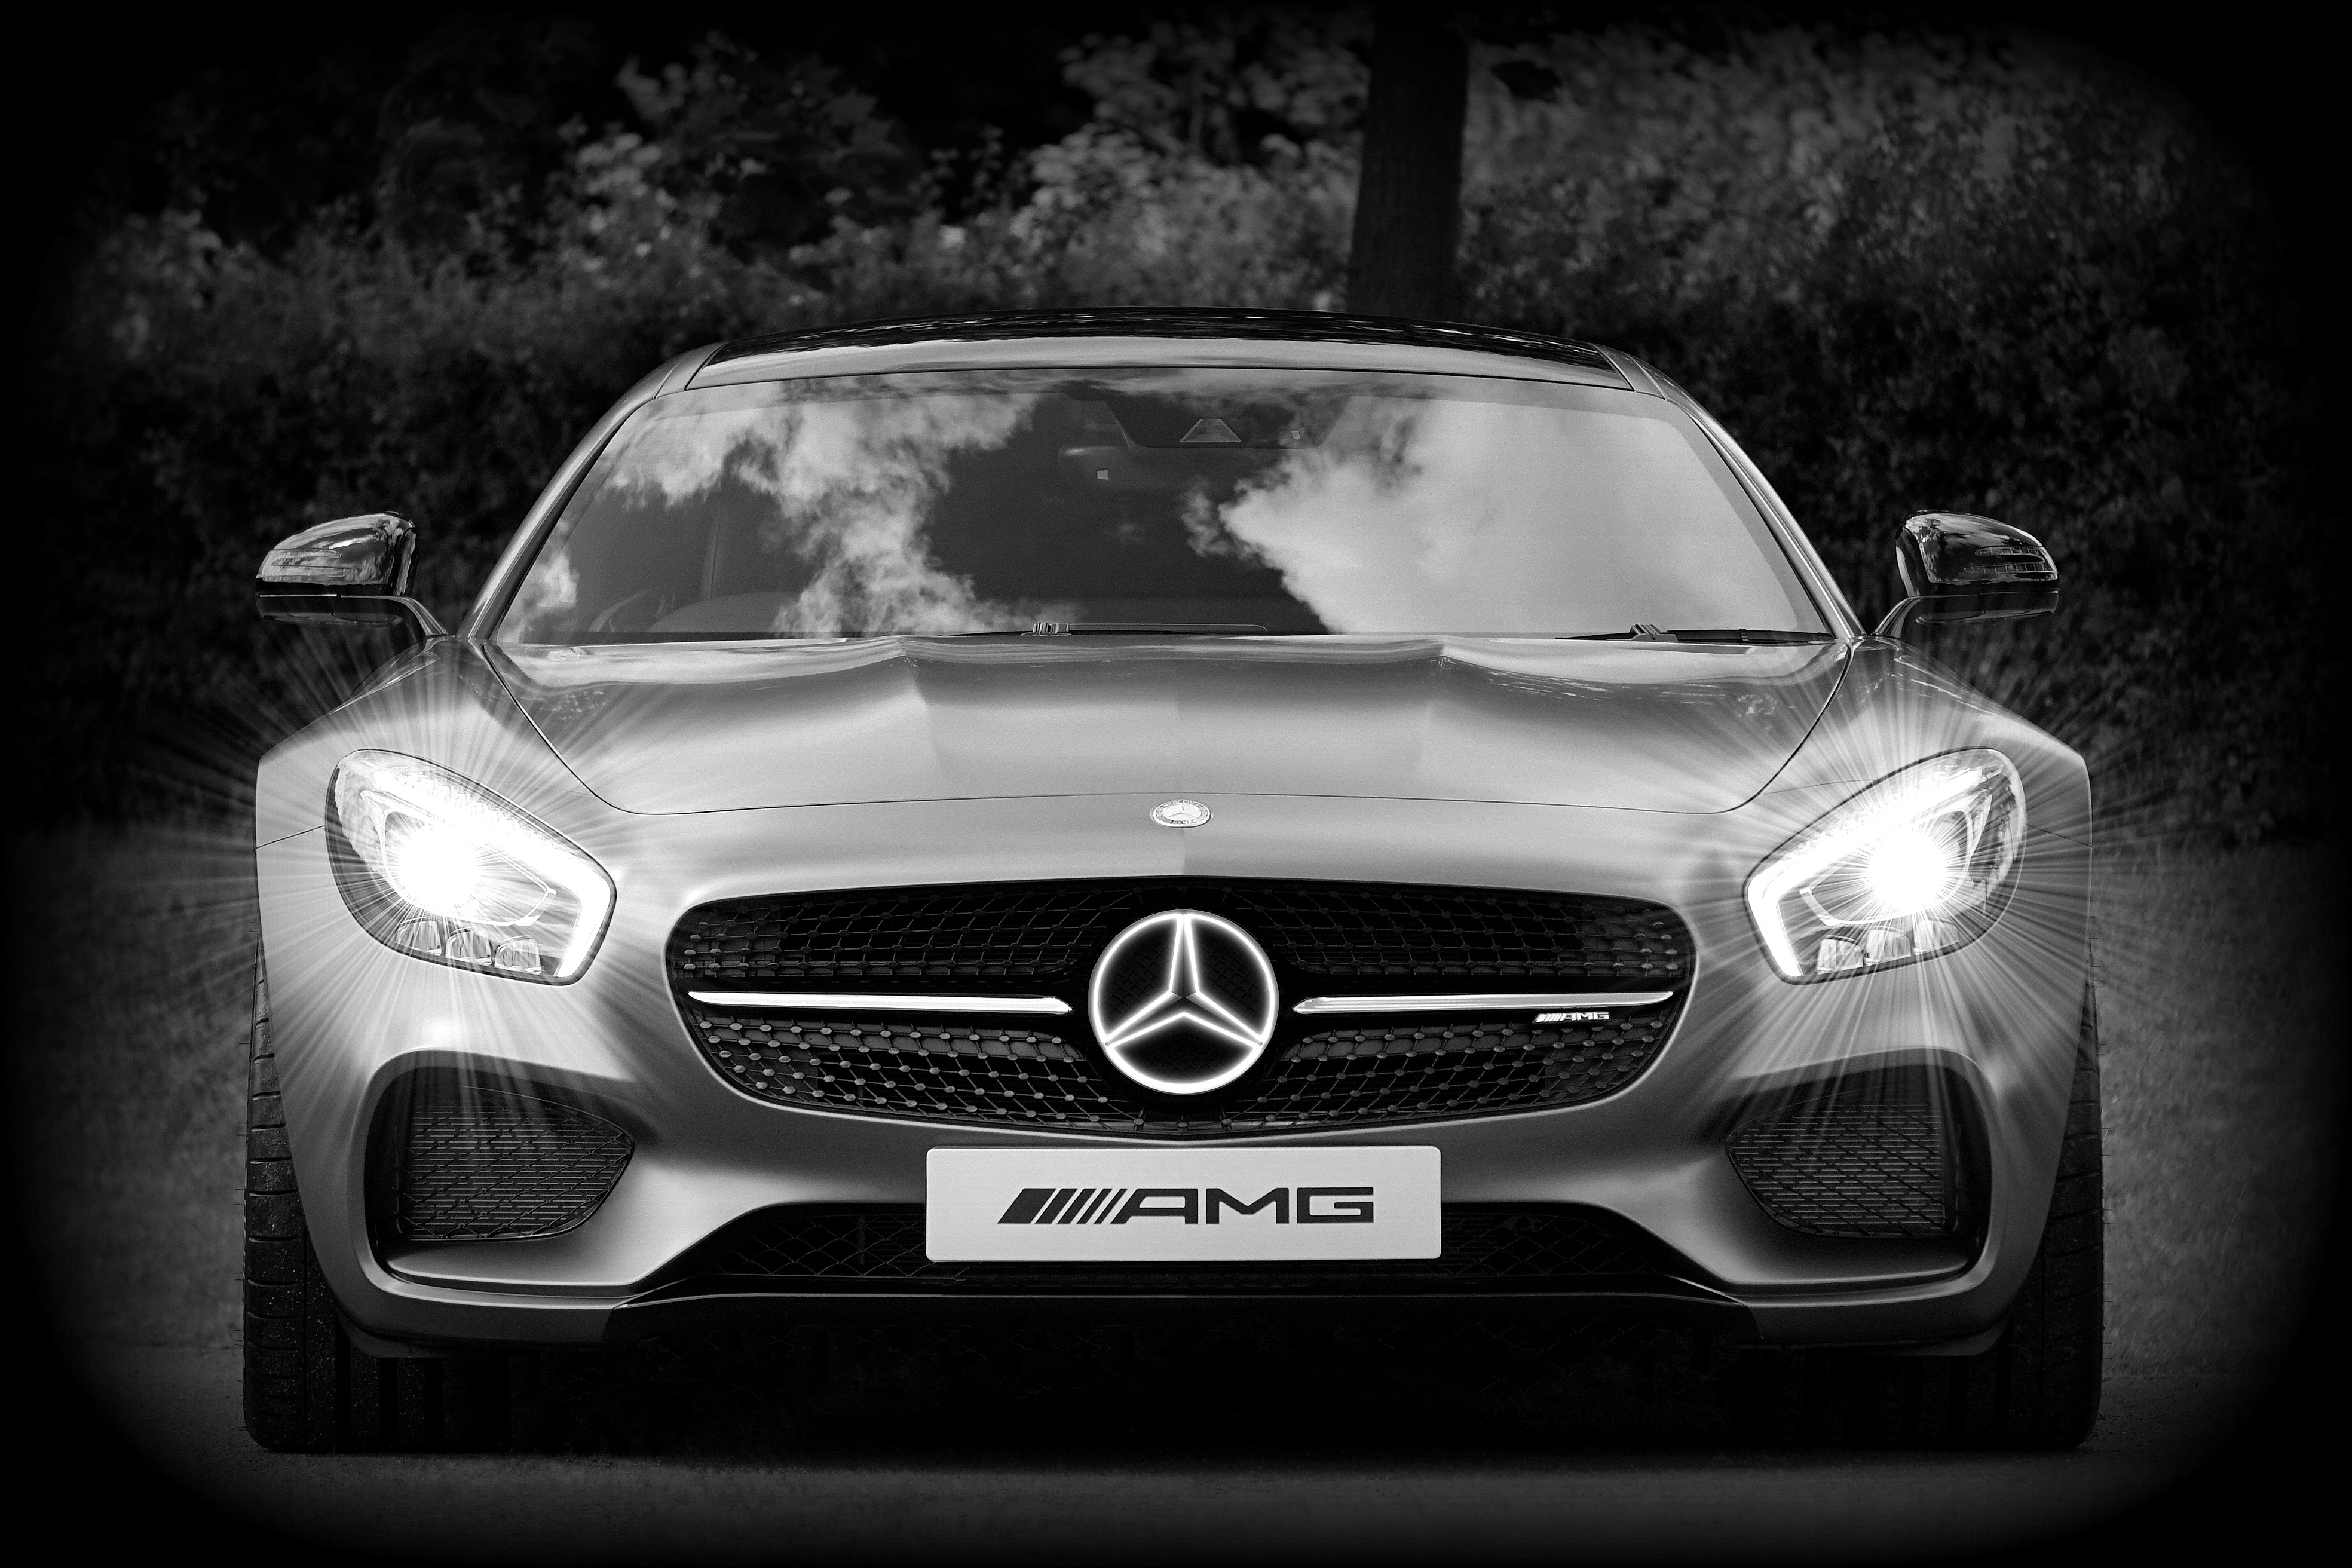
technology, car, automobile, transport, vehicle, symbol, drive, auto, headlight, speed, modern, emblem, automotive, sports car, headlamp, bumper, race, power, luxury, design, logo, motor, sedan, style, mercedes, edition, fast, badge, mercedes benz, benz, stunning, limited, land vehicle, amg gt, gts, formula one, lewis hamilton, mercedes benz sls amg, automobile make, automotive design, luxury vehicle, performance car